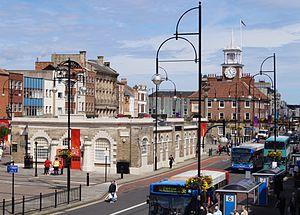
Stockton-on-Tees est une ville industrielle et un port dans le comté de Durham dans le nord-est de l'Angleterre. Elle comptait 83 490 habitants en 2009.